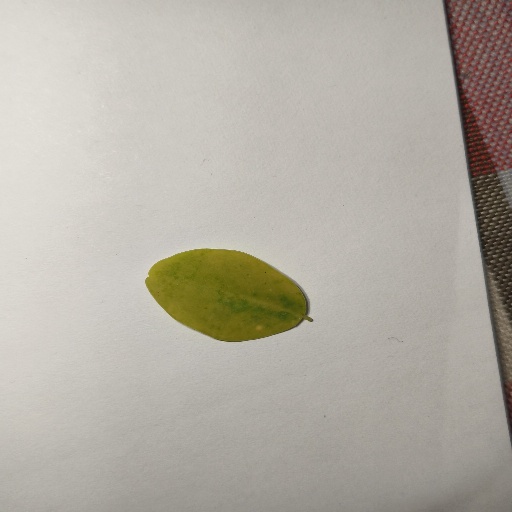
Species: Sojina
Leaf condition: Yellow Leaf